A Ghost Story for Christmas

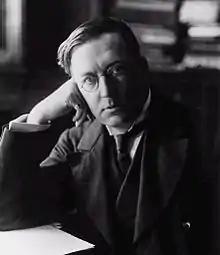
M. R. James in about 1900

The first five films are adaptations of stories from the four books by M. R. James, published between 1904 and 1925. The ghost stories of James, an English mediaeval scholar and Provost of Eton College and King's College, Cambridge, were originally narrated as Christmas entertainments to friends and selected students.